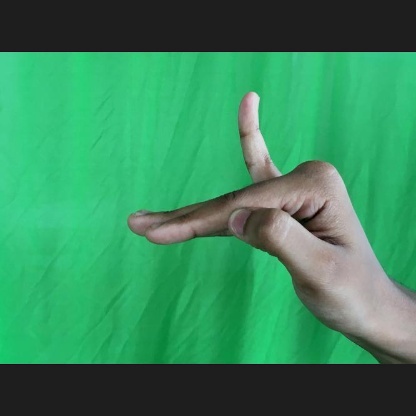
Mudra: Hamsapaksha